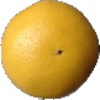
Label: Grapefruit White 1